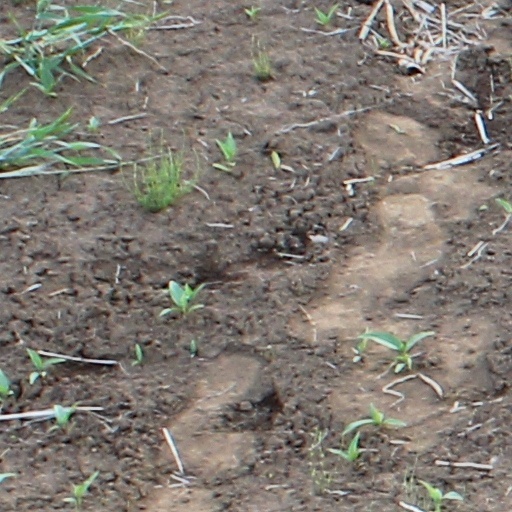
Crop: wheat